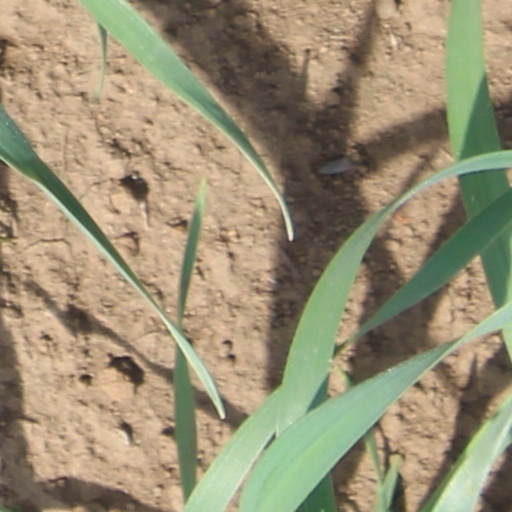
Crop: wheat